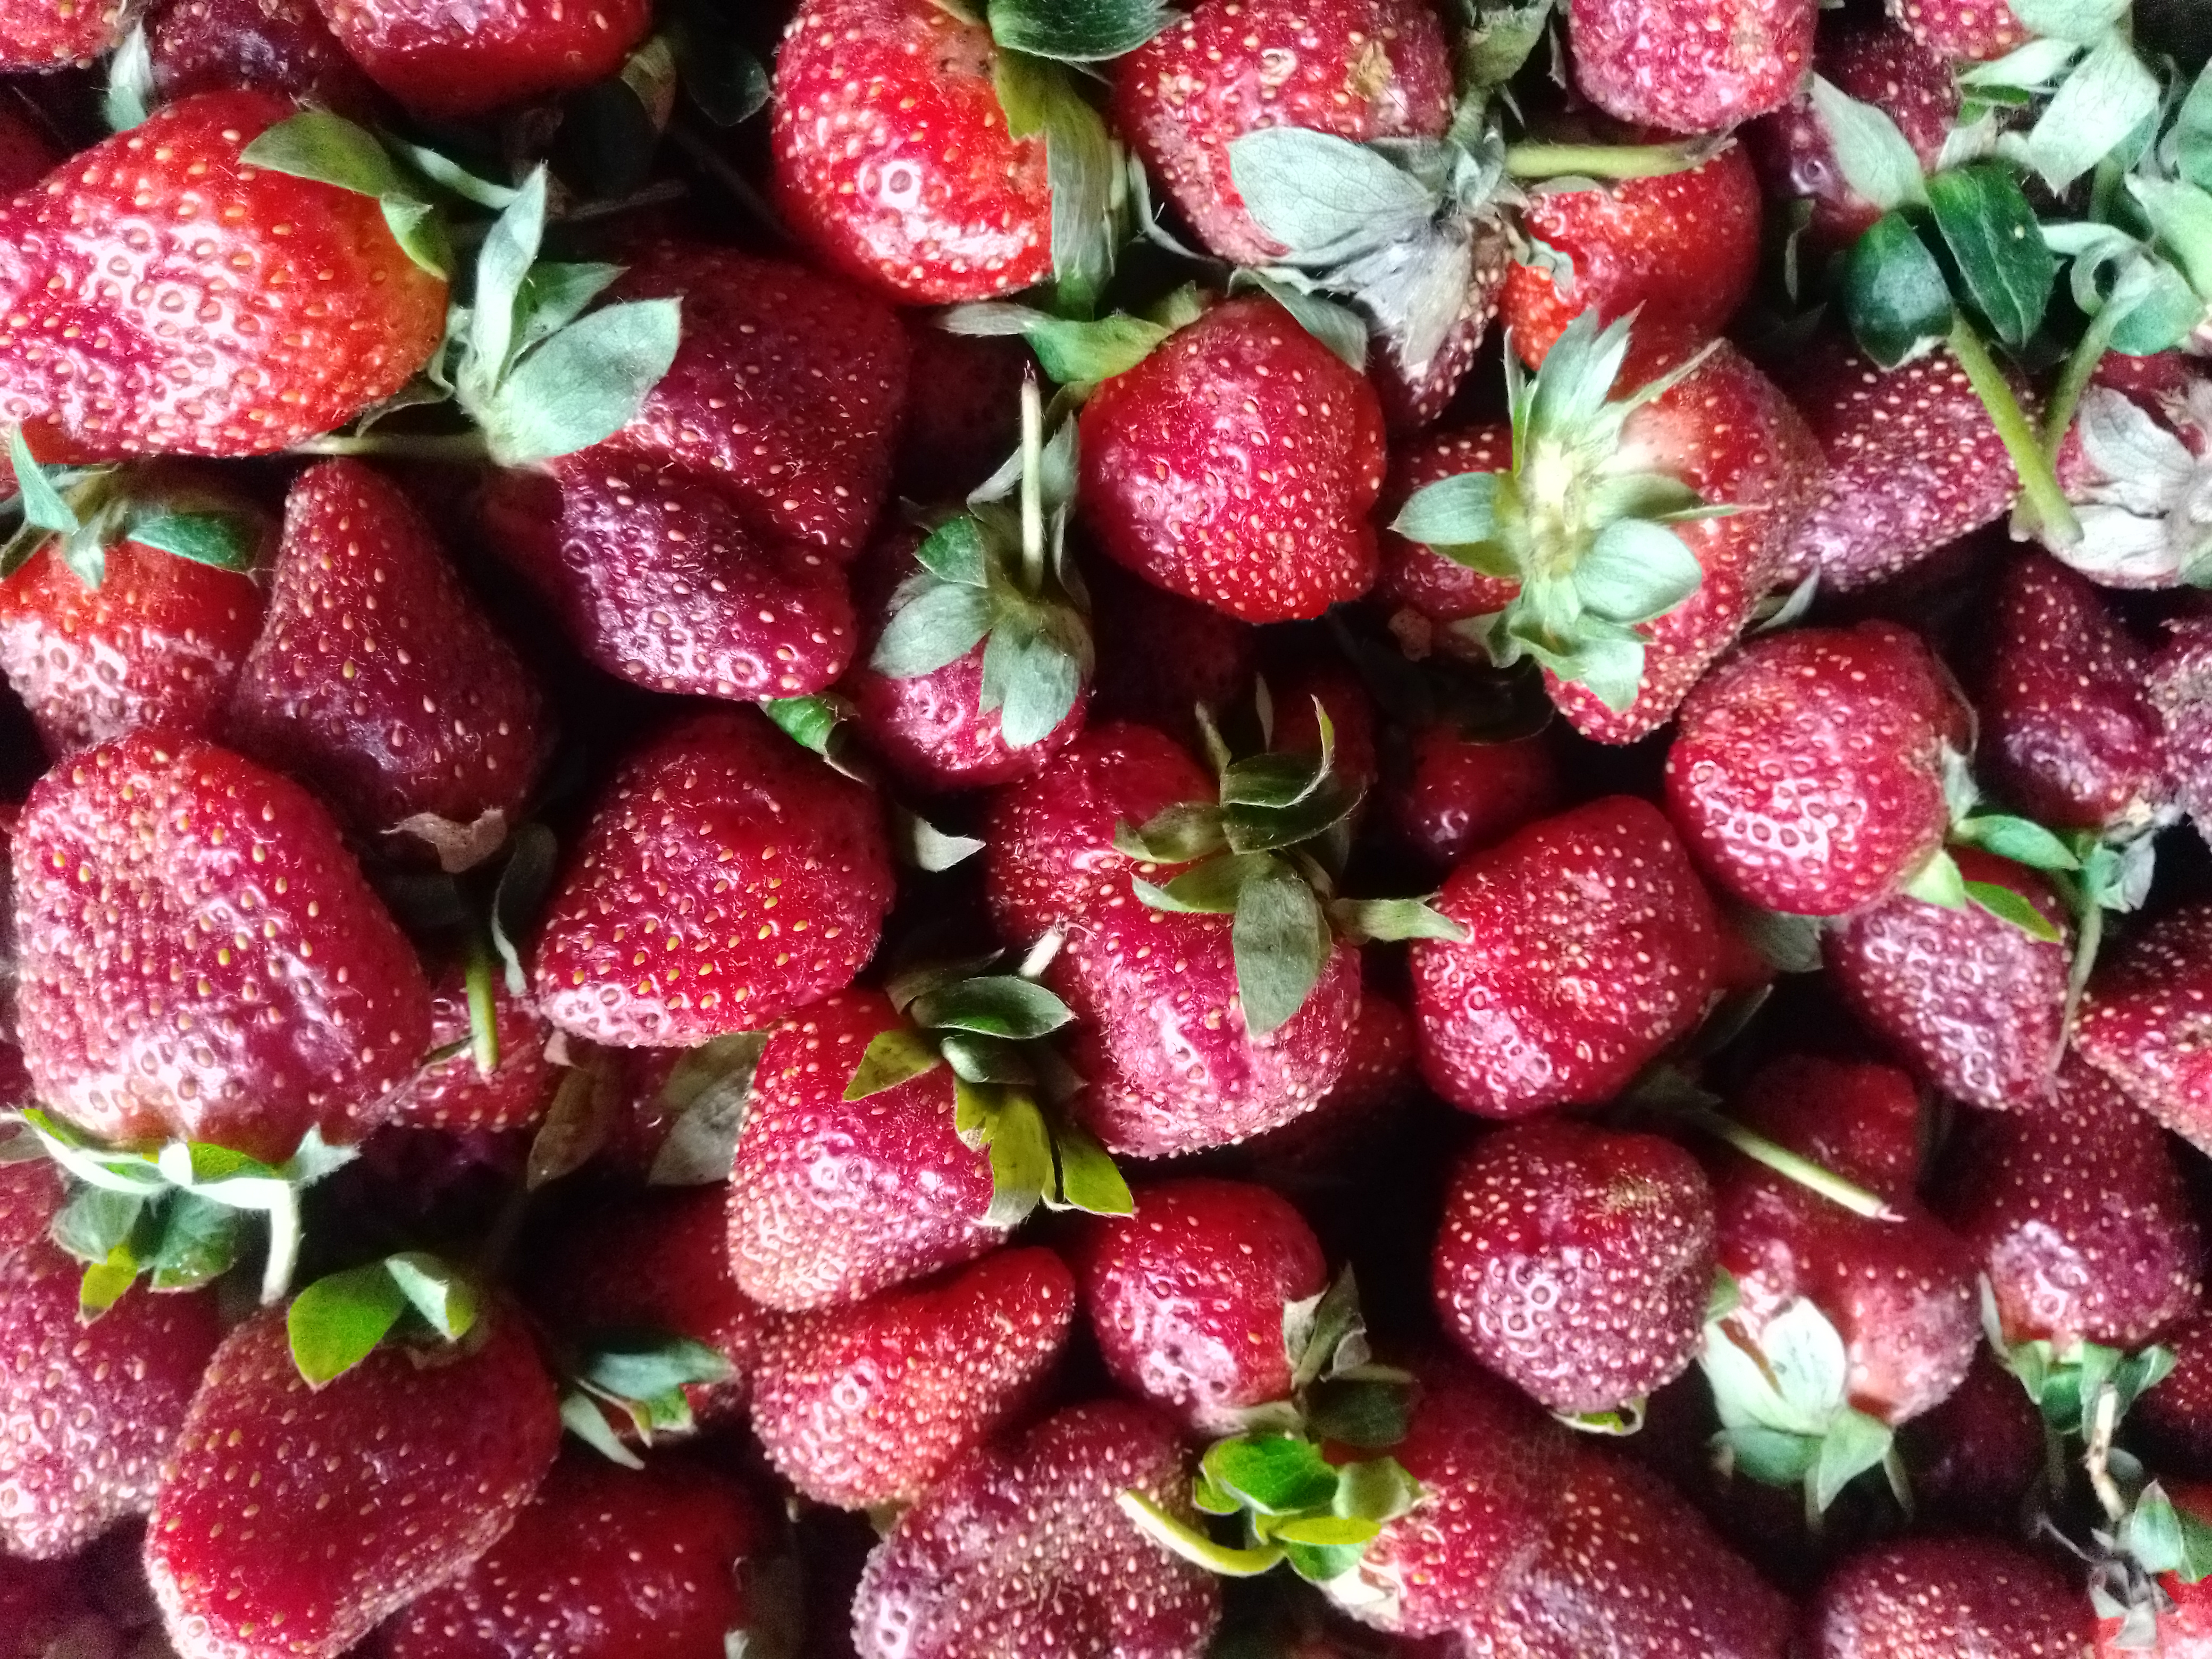
Fruit: strawberry
Condition: fresh